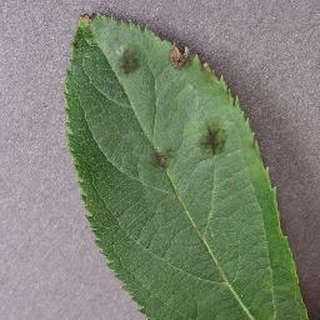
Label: apple_apple_scab